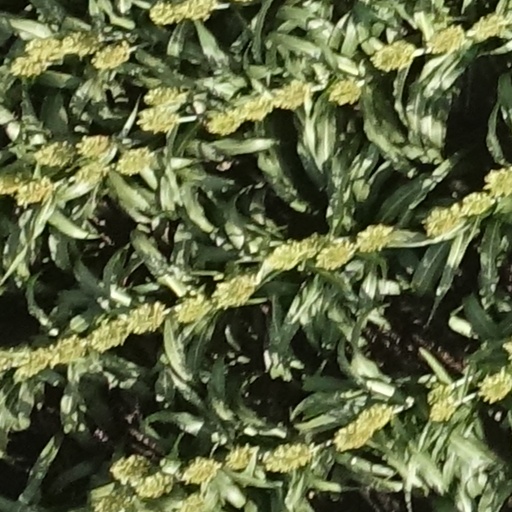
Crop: sorghum